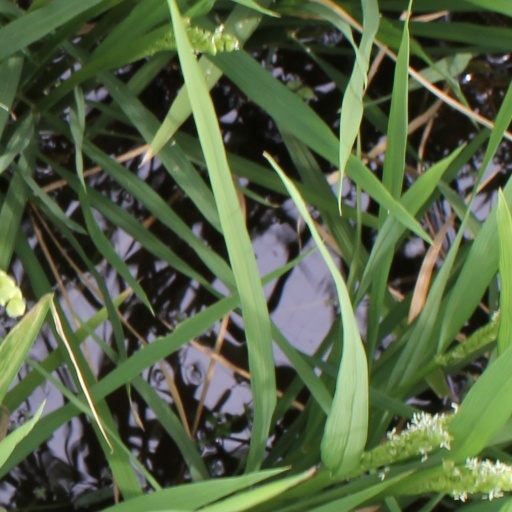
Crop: rice